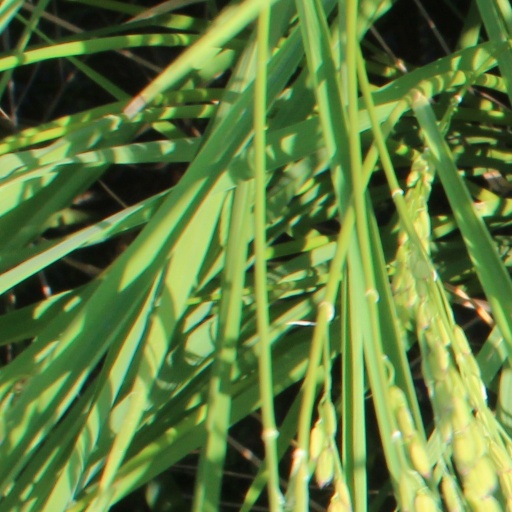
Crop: rice